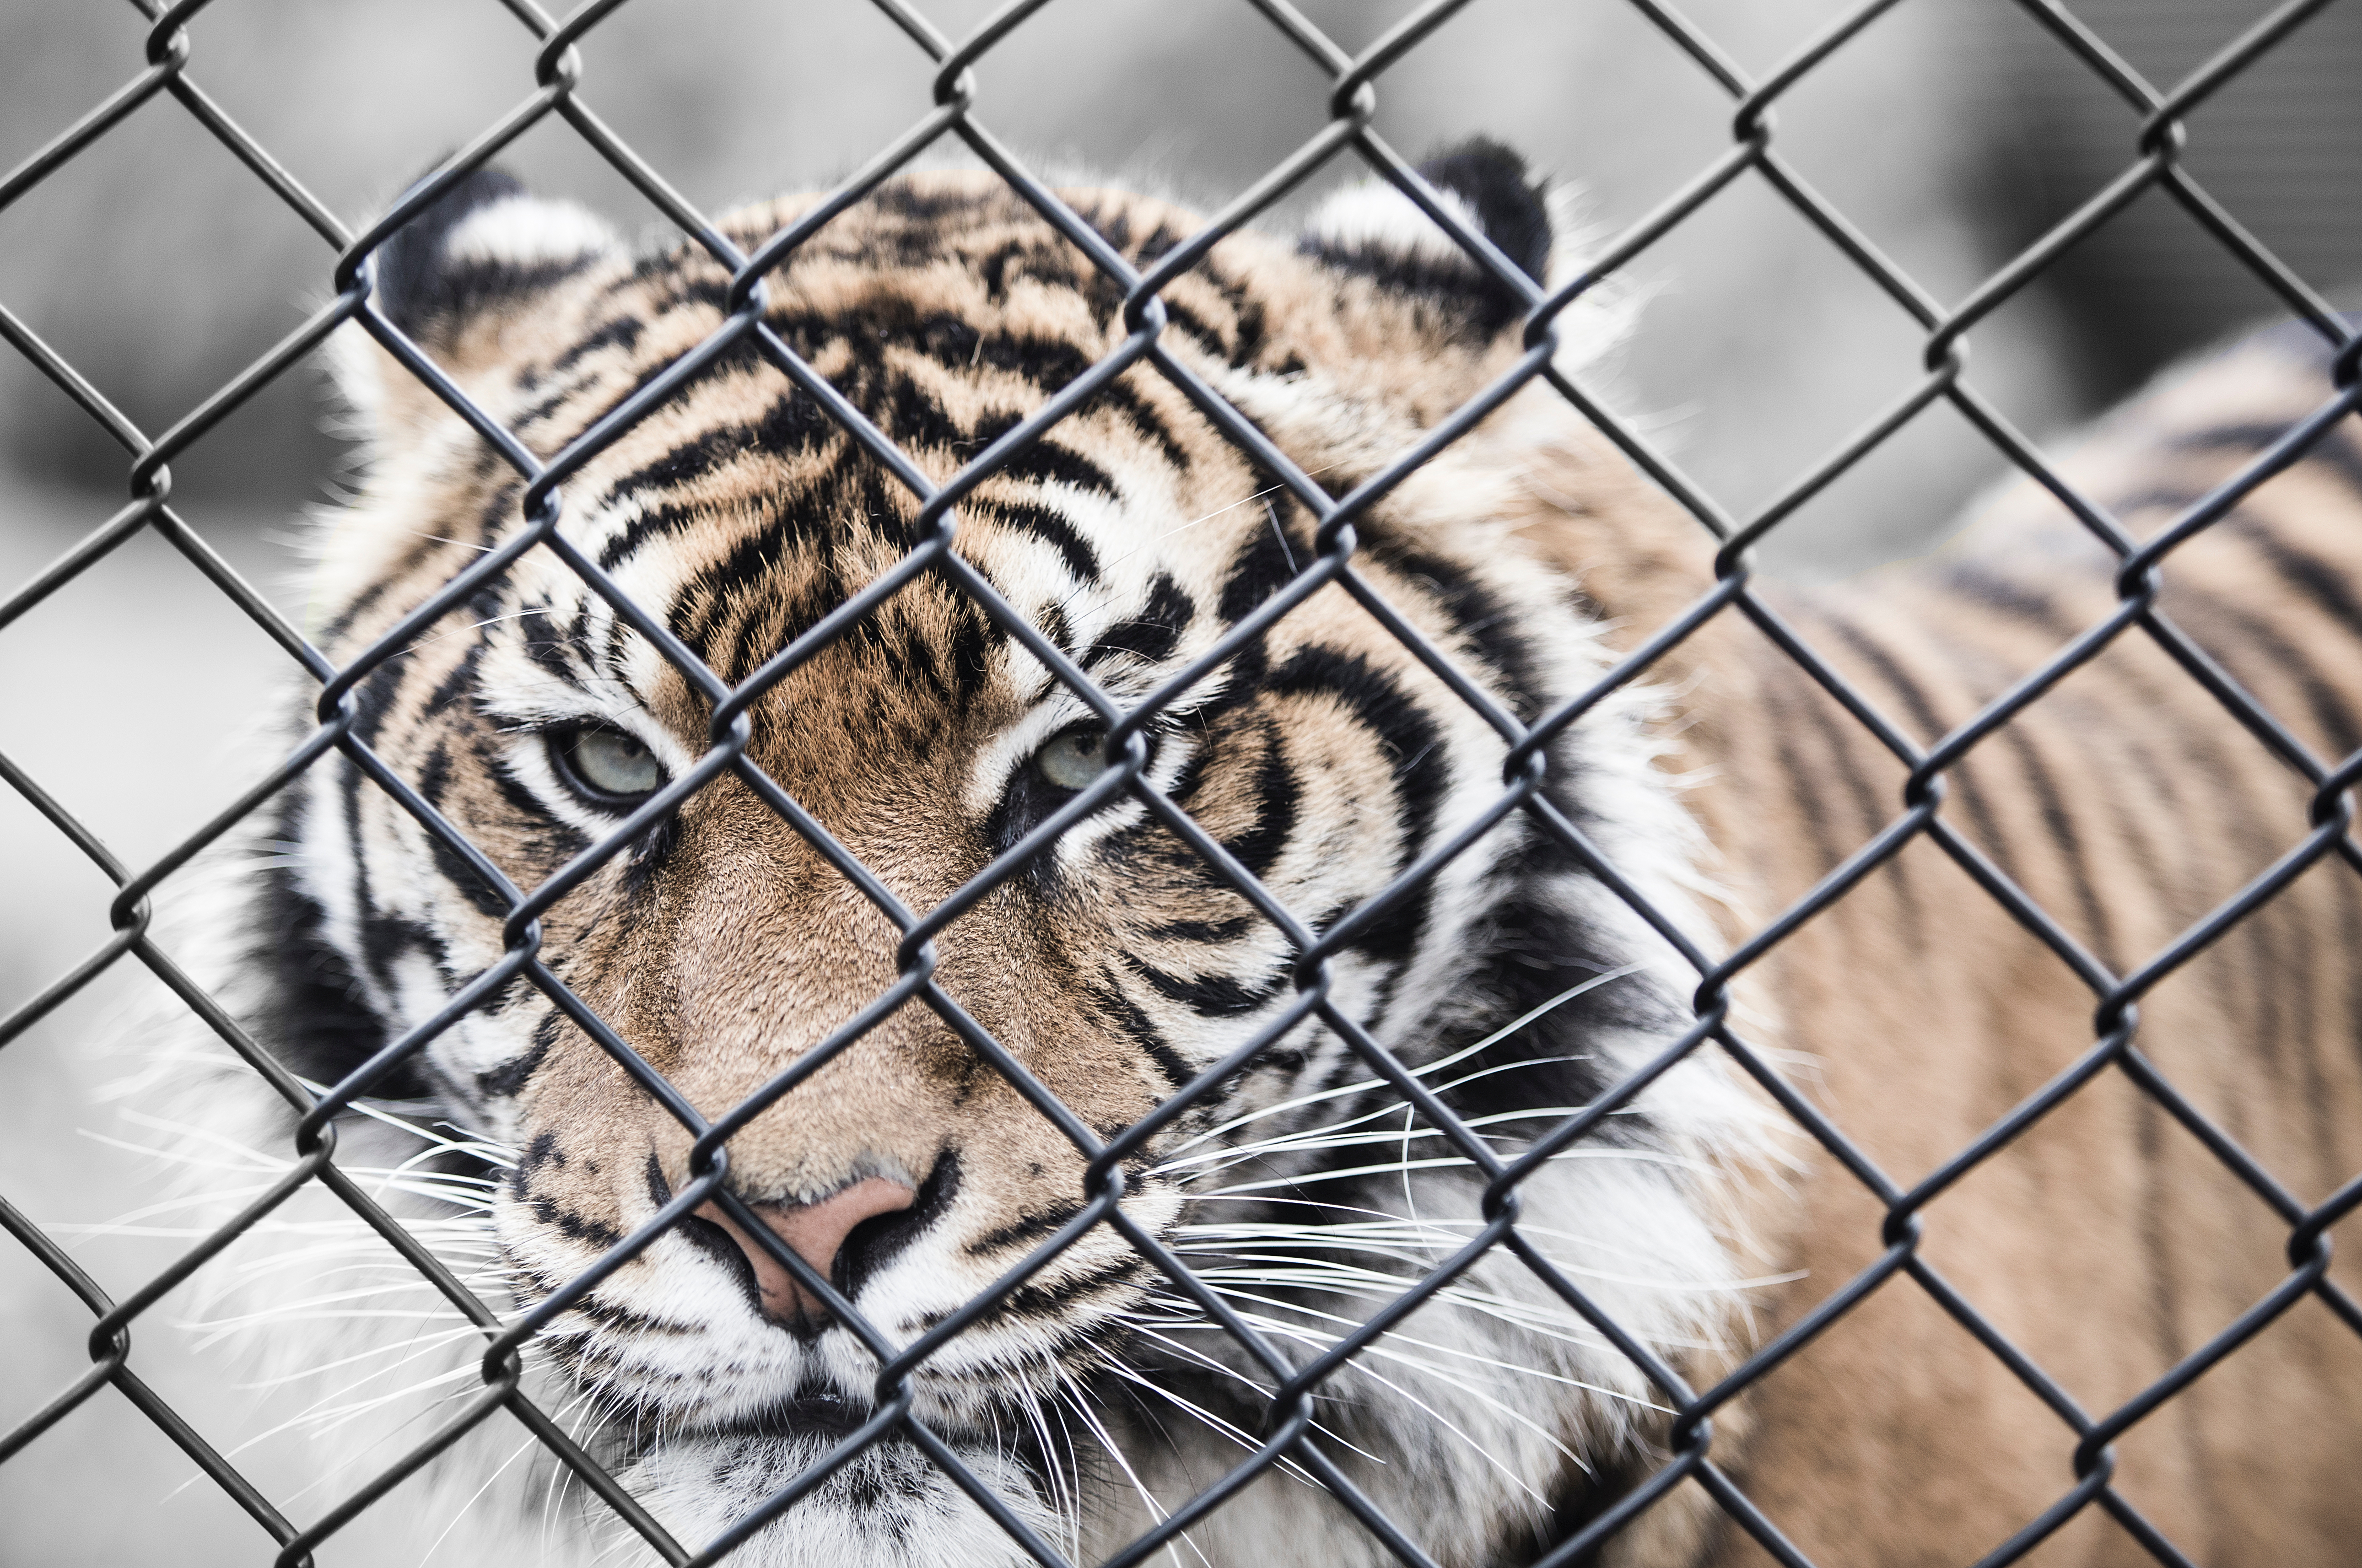
fence, animal, feline, mammal, monochrome, fauna, big cat, close up, tiger, symmetry, big cats, cat like mammal